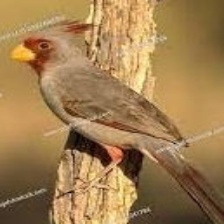
Species: PYRRHULOXIA
Scientific name: CARDINALIS SINUATUS